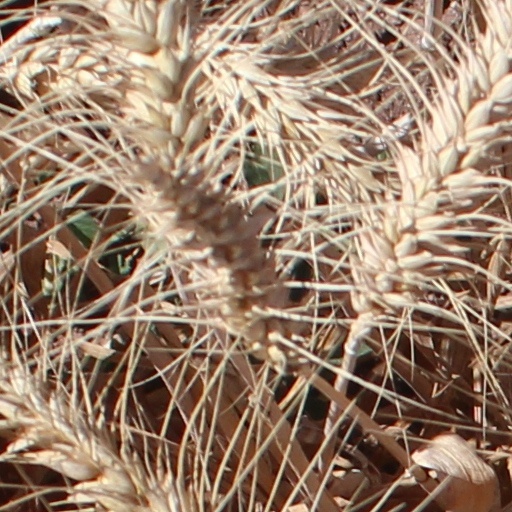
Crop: wheat